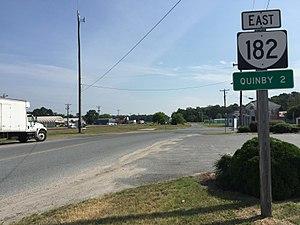
Painter est une municipalité américaine située dans le comté d'Accomack en Virginie.